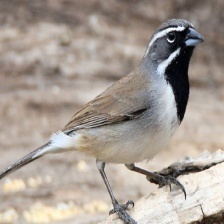
Species: BLACK-THROATED SPARROW
Scientific name: AMPHISPIZA BILINEATA